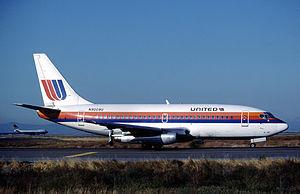
Le Boeing 737 est un avion de ligne court à moyen-courrier biréacteur à fuselage étroit développé et construit depuis 1967 par la Boeing Commercial Airplanes. Initialement développé comme un dérivé des 707 et 727, plus petit et plus abordable, le 737 se dérive en une famille de dix modèles pouvant emporter de 85 à 215 passagers. Depuis 2004, le 737 est le seul avion de ligne à fuselage étroit de Boeing en production. Depuis son lancement jusqu'en mars 2018, plus de 10 000 appareils ont été produits, ce qui faisait du Boeing 737 l'avion de ligne à réaction le plus vendu jusqu'en 2018.